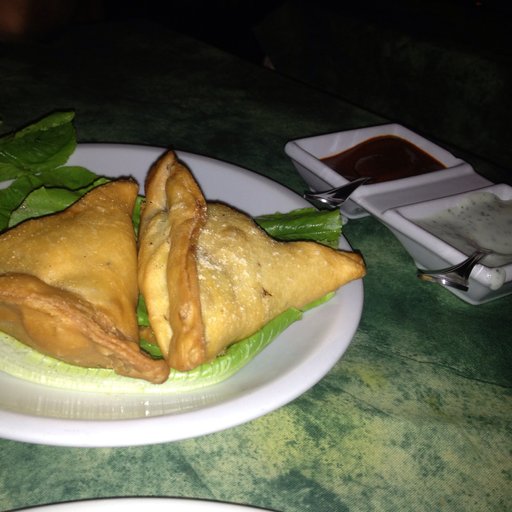
Label: samosa